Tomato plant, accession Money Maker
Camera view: vertical (180 deg); turntable rotation: 150 degrees
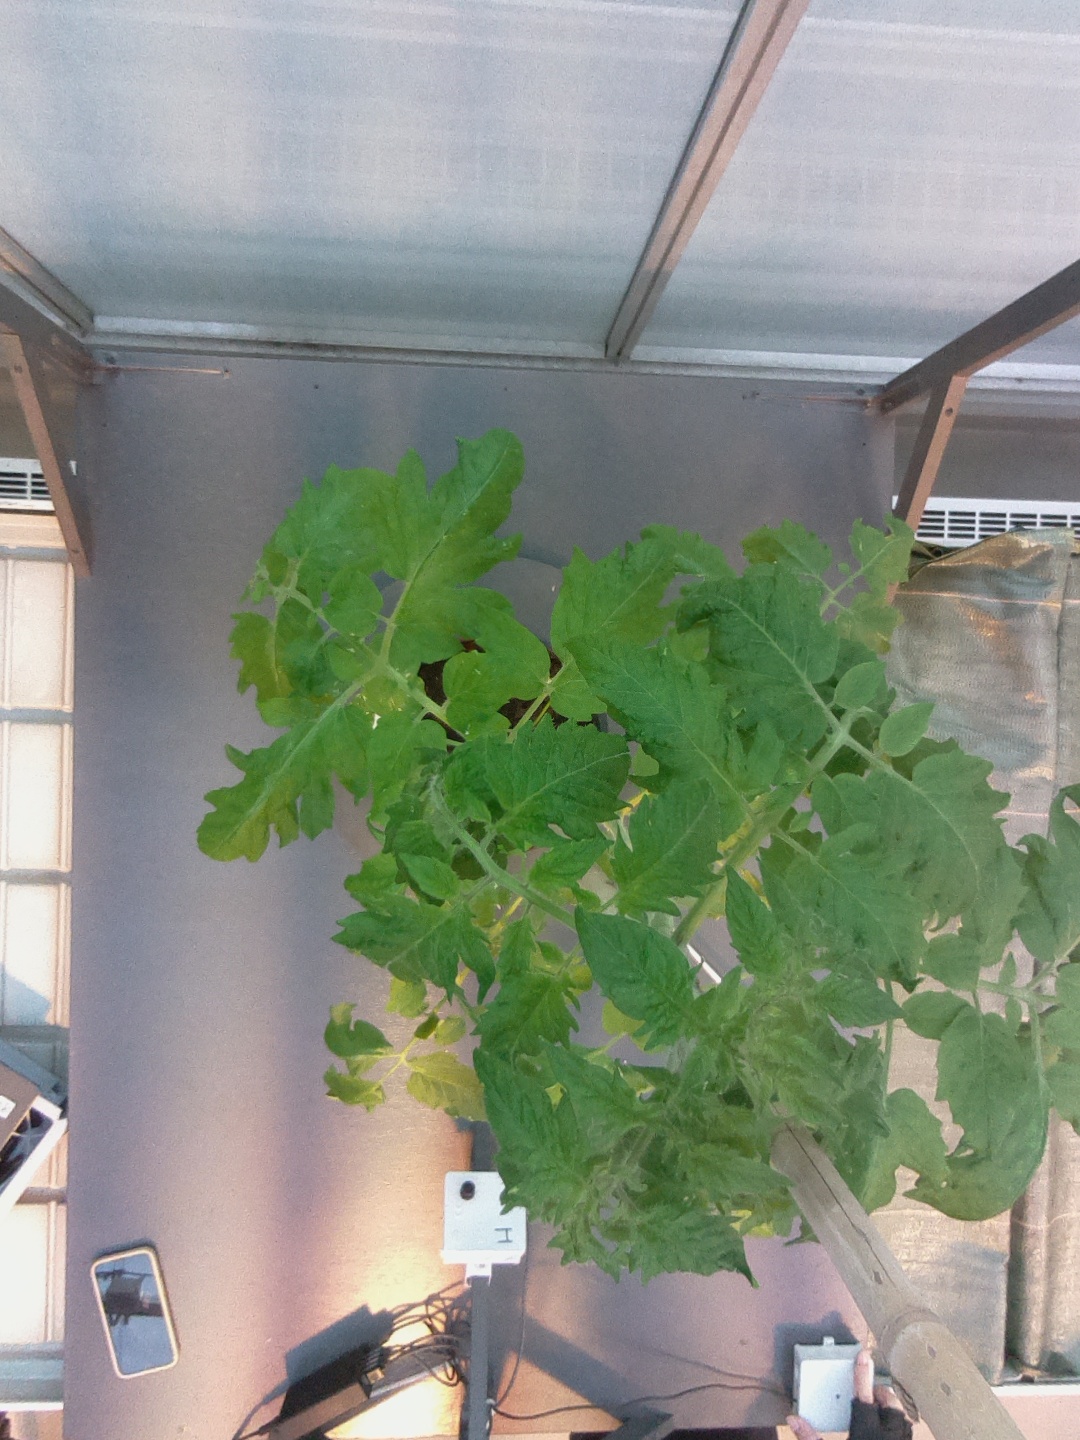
BBCH growth stage 20: First Side shoot start formed